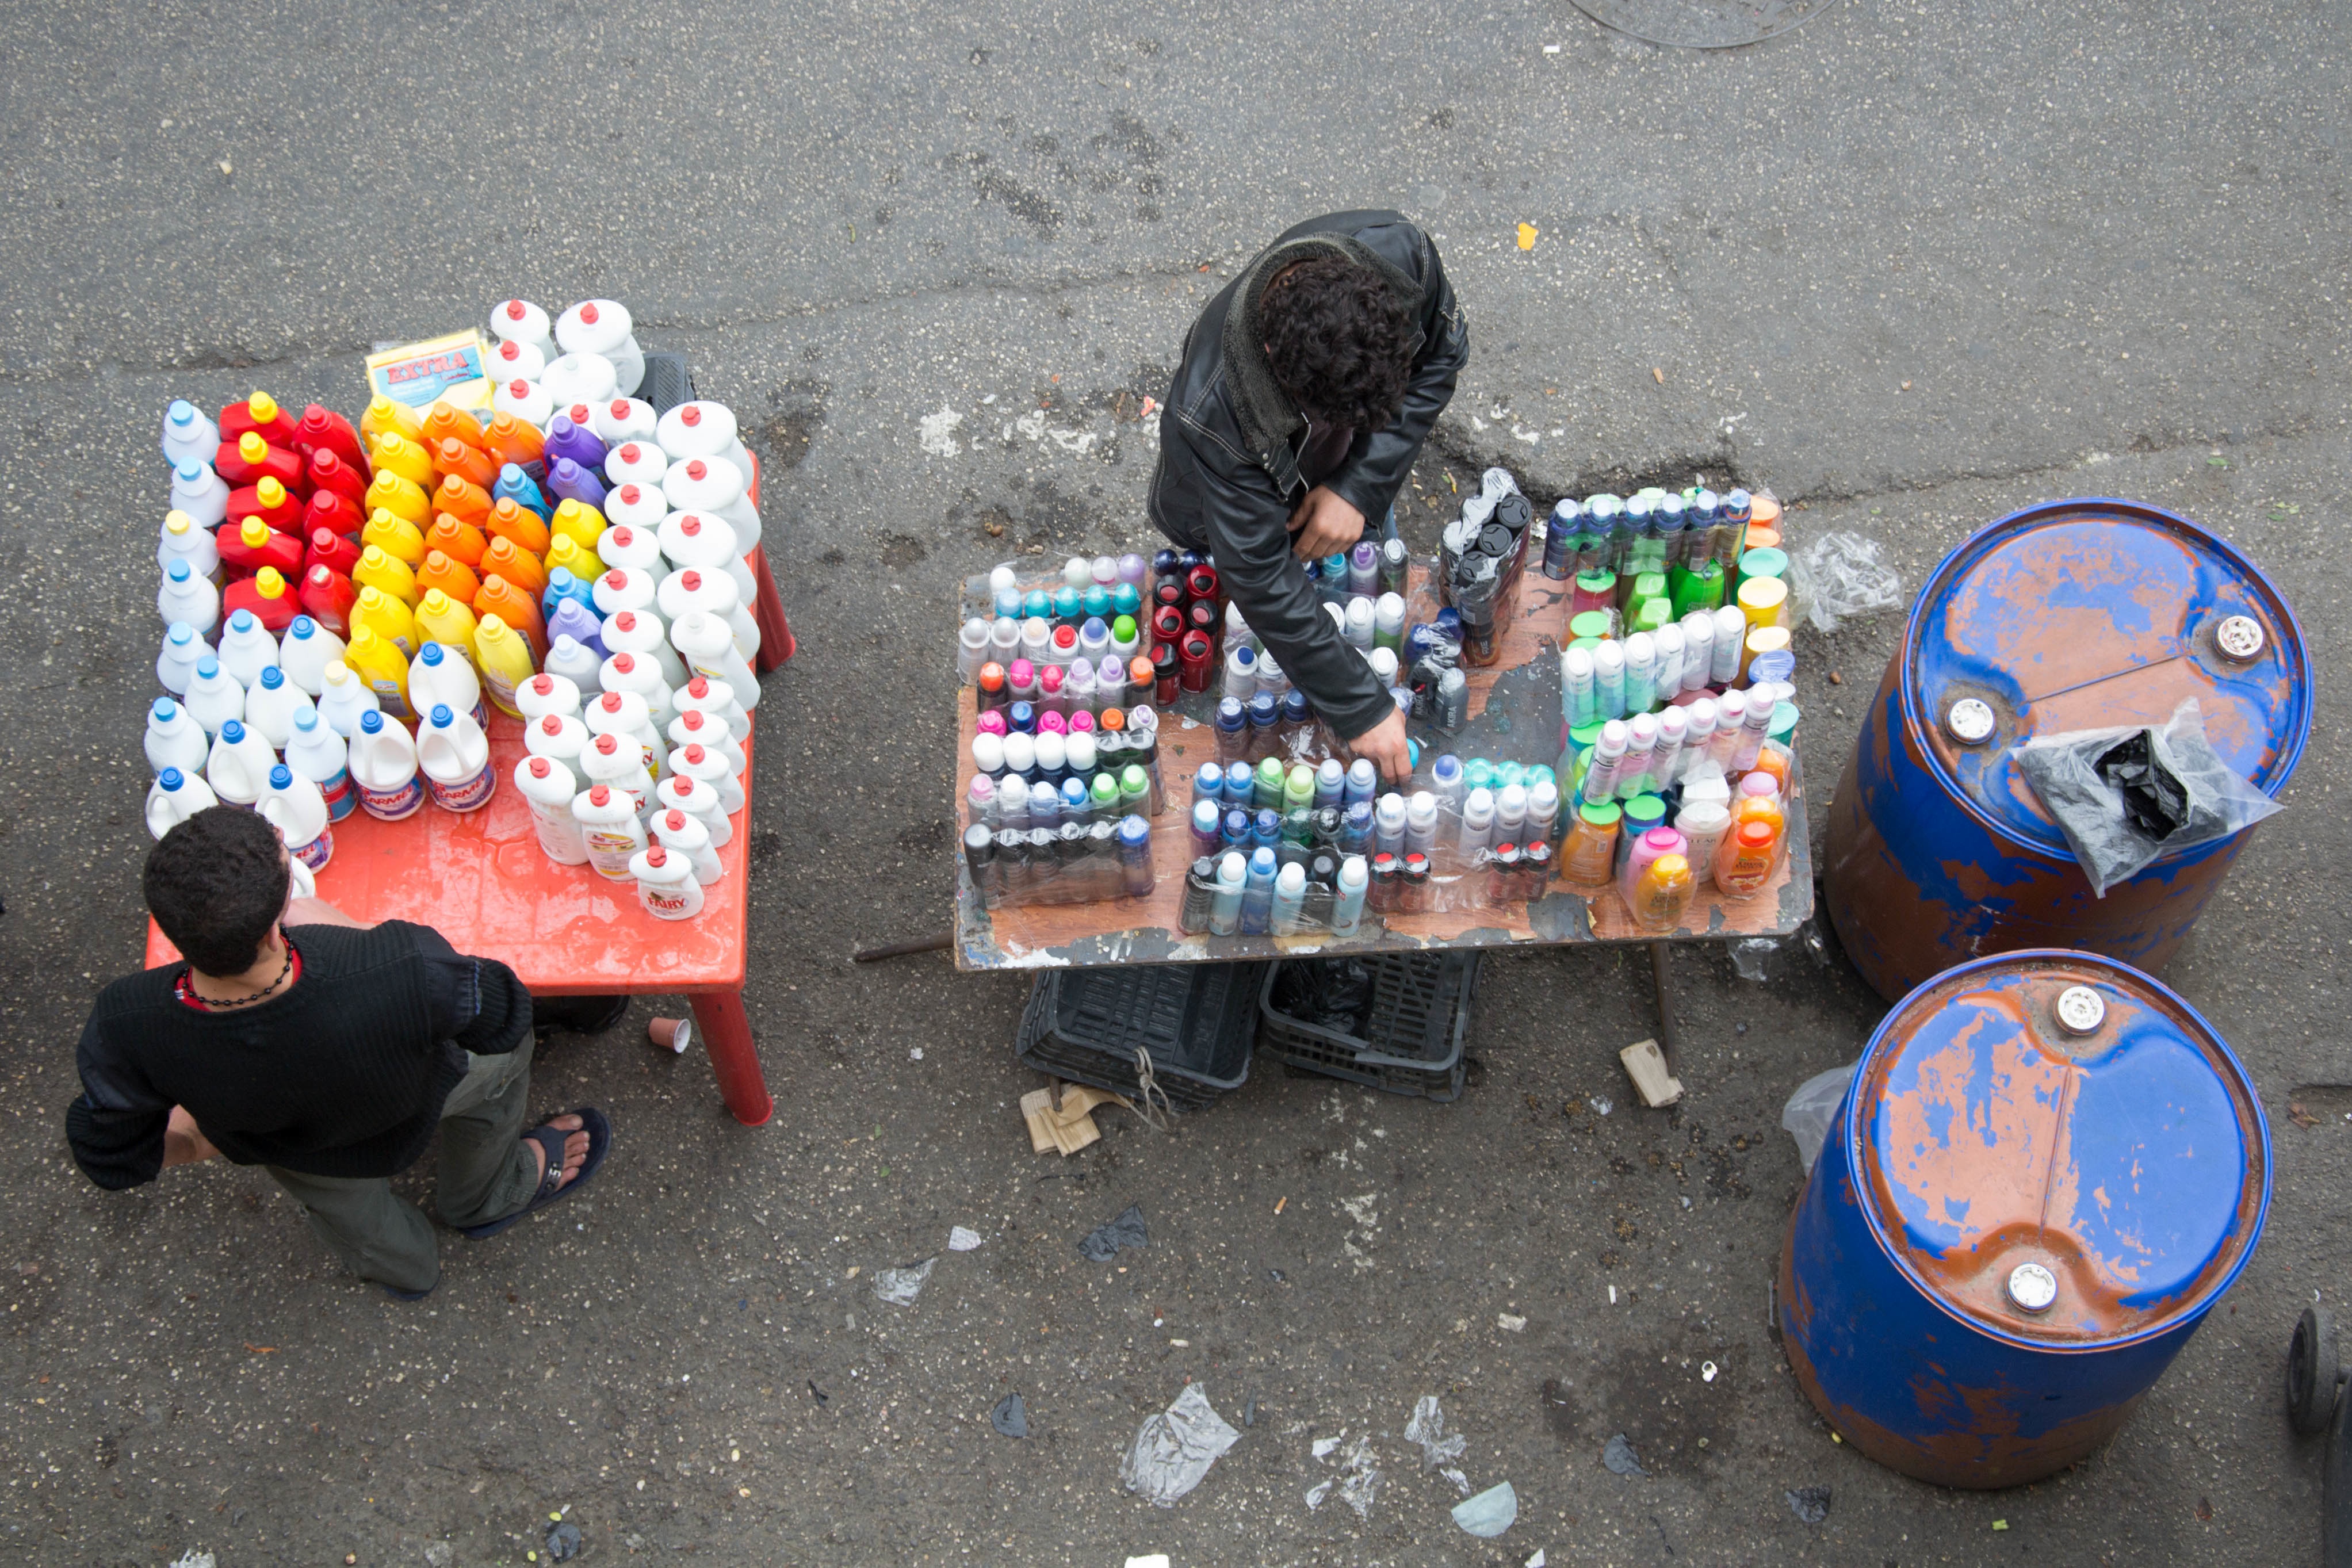
play, color, art, waste